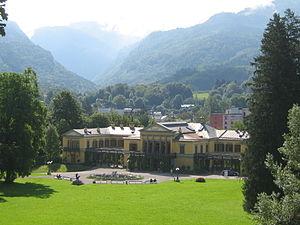
Autriche, Bad Ischl, Kaiservilla